IWRG La Isla

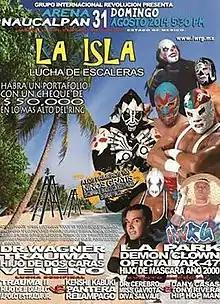
Official poster for "La Isla" featuring all eight main event competitors

La Isla (Spanish for "The Island") was a major professional wrestling event produced and scripted by Mexican professional wrestling promotion International Wrestling Revolution Group (IWRG), which took place on August 31, 2014 in Arena Naucalpan, Naucalpan, State of Mexico, Mexico. The name "La Isla" is taken from a Mexican reality TV show also called "La Isla", a show similar to "Survivor".